Sony Connect

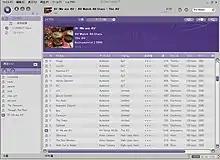
Screenshot of CONNECT Player

CONNECT Player was a media player application, developed by Sony Connect, a division of Sony Corporation of America in 2005. It was released for European and Japanese market in November 2005 to be used with Sony's new HDD digital music players - the NW-A Series Walkman (A1000 and A3000).